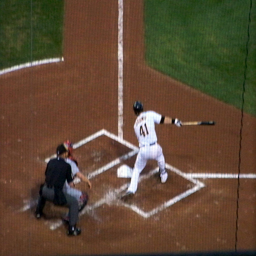
A batter at a baseball game swinging his bat.
Men are on a baseball field in the middle of a game.
A batter, catcher and umpire during a baseball game.
A baseball player with a bat standing at the plate.
The batter has just hit the baseball, and is ready to run to first base.